Anchorage Hotel

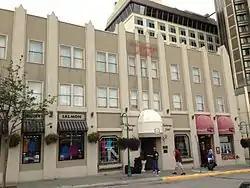

The Historic Anchorage Hotel is a hotel located at 330 E Street in Anchorage, Alaska, United States. The original Anchorage Hotel building was built in 1916; the current hotel building, which was constructed as an annex to the hotel, opened in 1936. C.B. Wark built the first hotel building; while the building was originally a wood-frame structure, Frank Reed upgraded the building to a luxury hotel in 1917. The hotel outgrew its original building due to Anchorage's growth in the 1930s, so the Anchorage Hotel Annex was built in 1936 to house additional guests. The annex, designed by E. Ellsworth Sedille, had a Gothic design and was one of the tallest buildings in Anchorage at the time. Guests at the hotel included Warren Harding, Harold L. Ickes, Walt Disney, Wiley Post, and Will Rogers; the latter two stayed at the hotel only two days prior to their deaths in a plane crash. In addition, artist Sidney Laurence lived in the hotel for parts of the 1920s and 1930s; Laurence once exchanged a painting of Denali for a year's rent at the hotel.